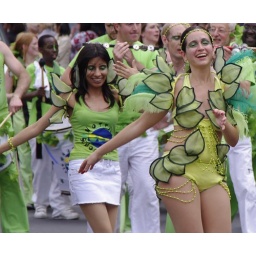
2 girl dancers in green at Nottingham Caribbean carnival 2010.